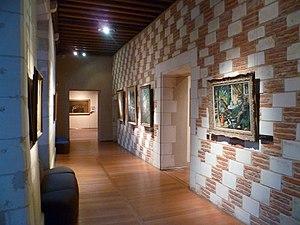
Troyes (Aube, France)
Le musée d'Art moderne de la ville de Troyes est le plus important musée de la ville avec le musée des Beaux-Arts et l'un des plus riches musées d'art moderne de province en France.